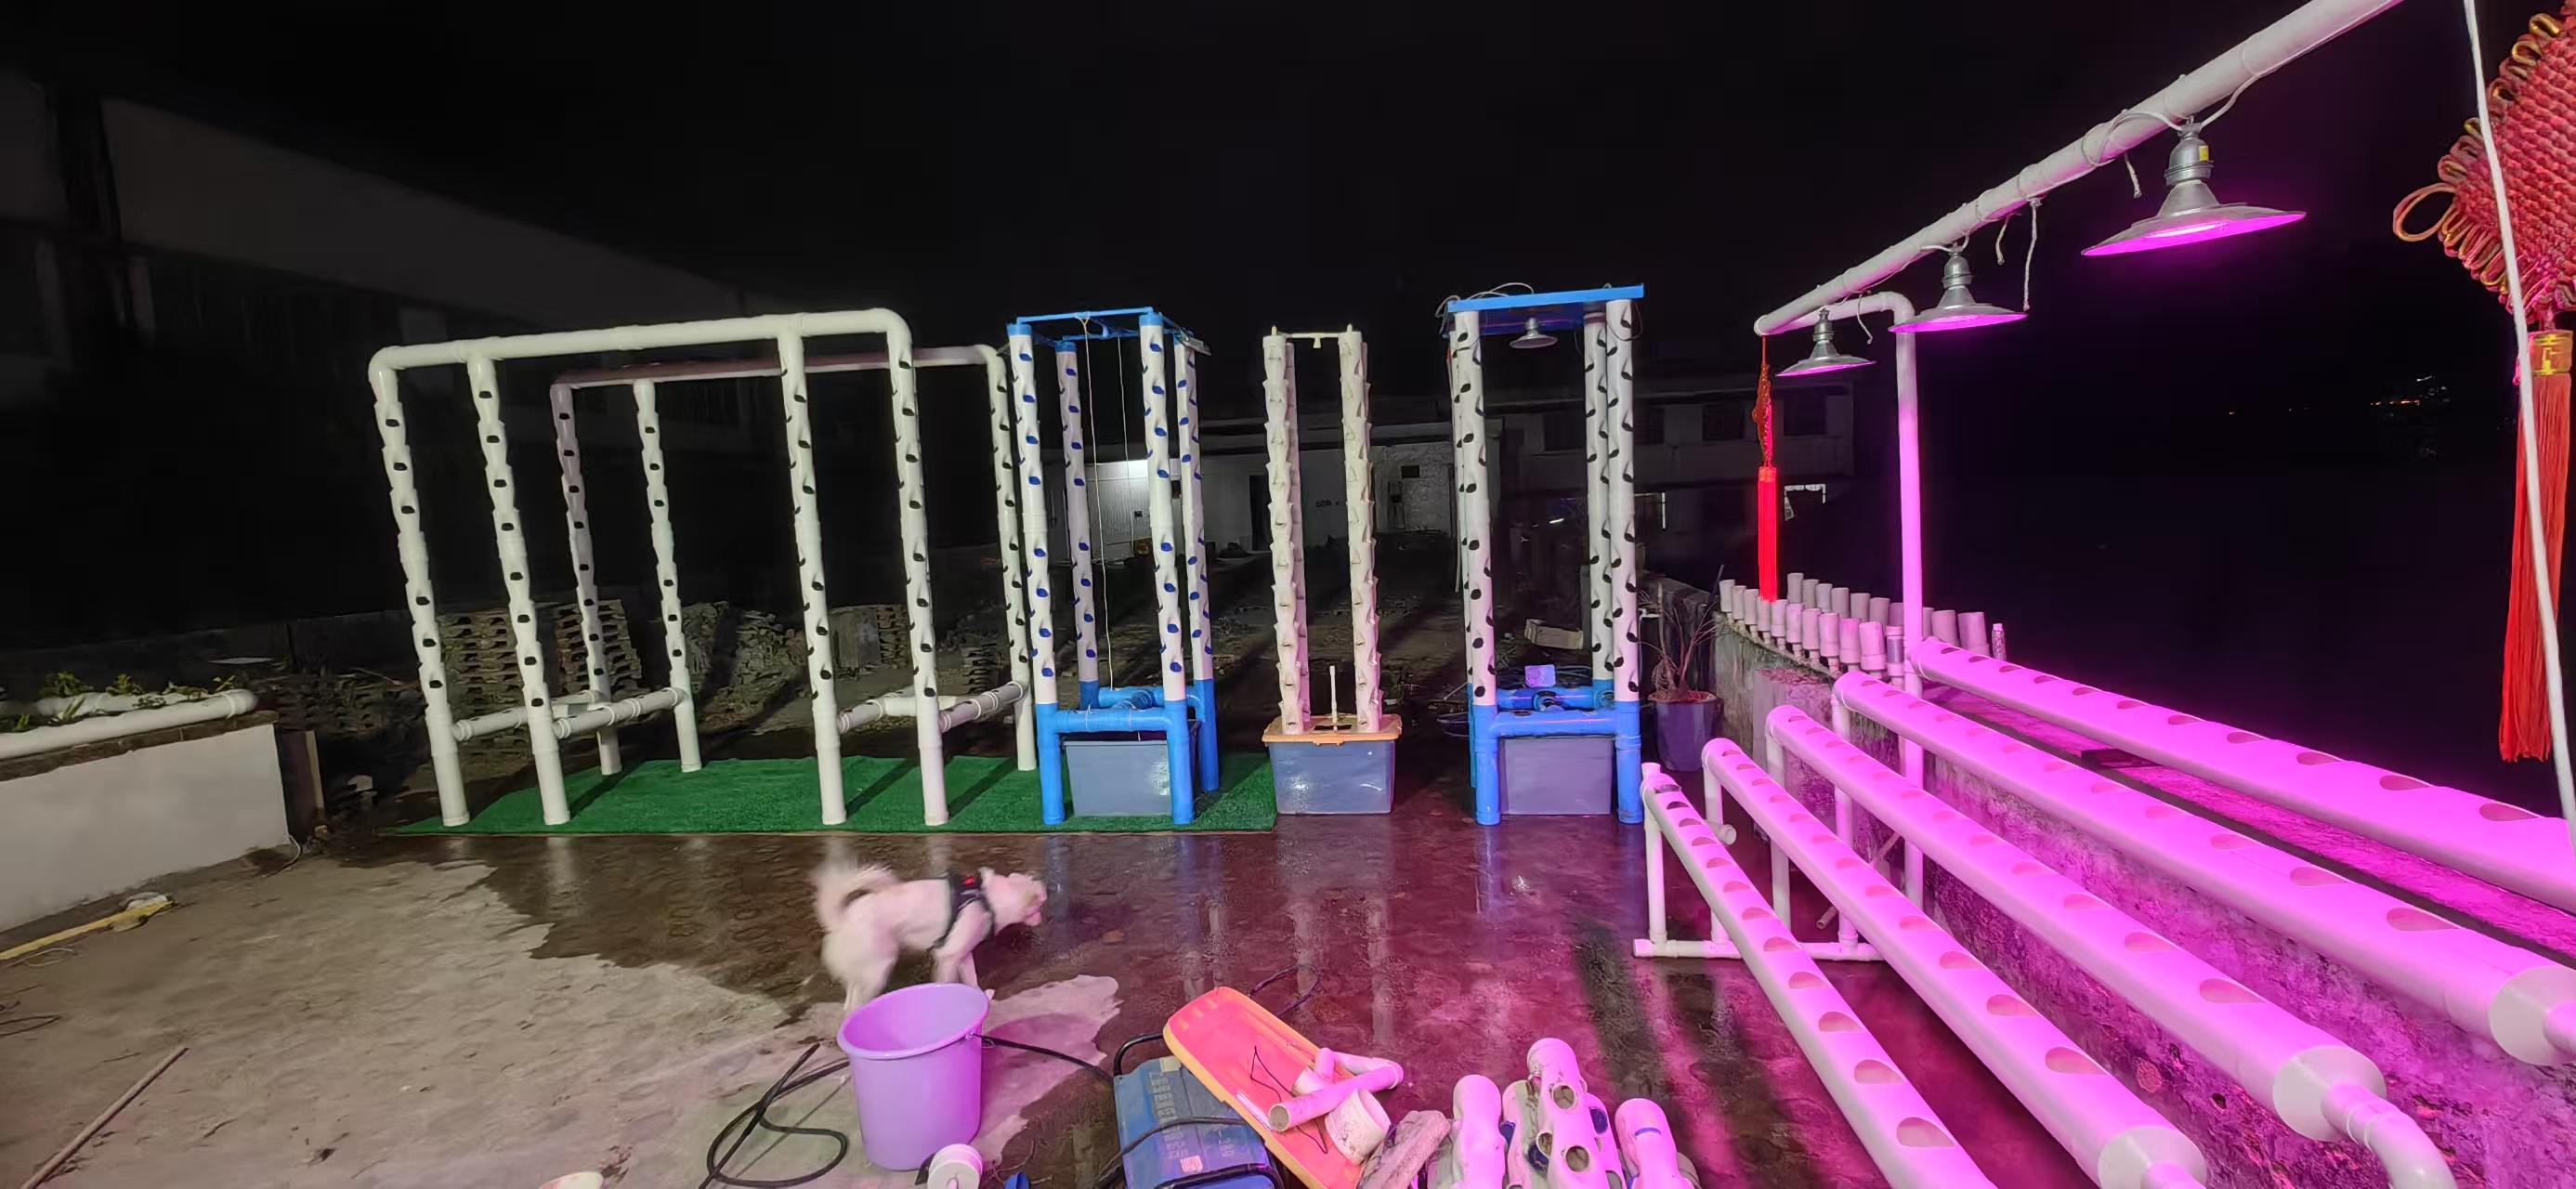
Kilimo cha kisasa cha haidroponi ambapo kuna mabomba yenye rangi nyeupe pamoja na taa zitoazo mwanga wa bandia. Kilimo hiki cha haidroponi hakitegemei uwepo wa udongo bali hutegemea maji yenye virutubisho kwa ukuaji bora wa mazao.